Harrison A. Williams

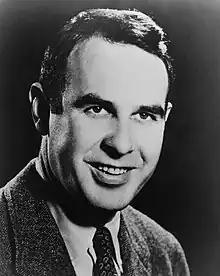
Williams in 1955

Harrison Arlington "Pete" Williams Jr. (December 10, 1919November 17, 2001) was an American politician and lawyer. He was a Democrat who represented New Jersey in the United States House of Representatives (1953–1957) and the United States Senate (1959–1982). Williams was convicted on May 1, 1981, for receiving bribes during the Abscam sting operation, and resigned from the U.S. Senate in 1982 before a planned expulsion vote.